Electoral district of Broadwater

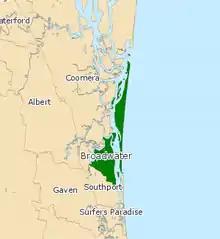
2008 map of Broadwater

Broadwater is an electoral district of the Legislative Assembly in the Australian state of Queensland. It was created at the 1991 redistribution.